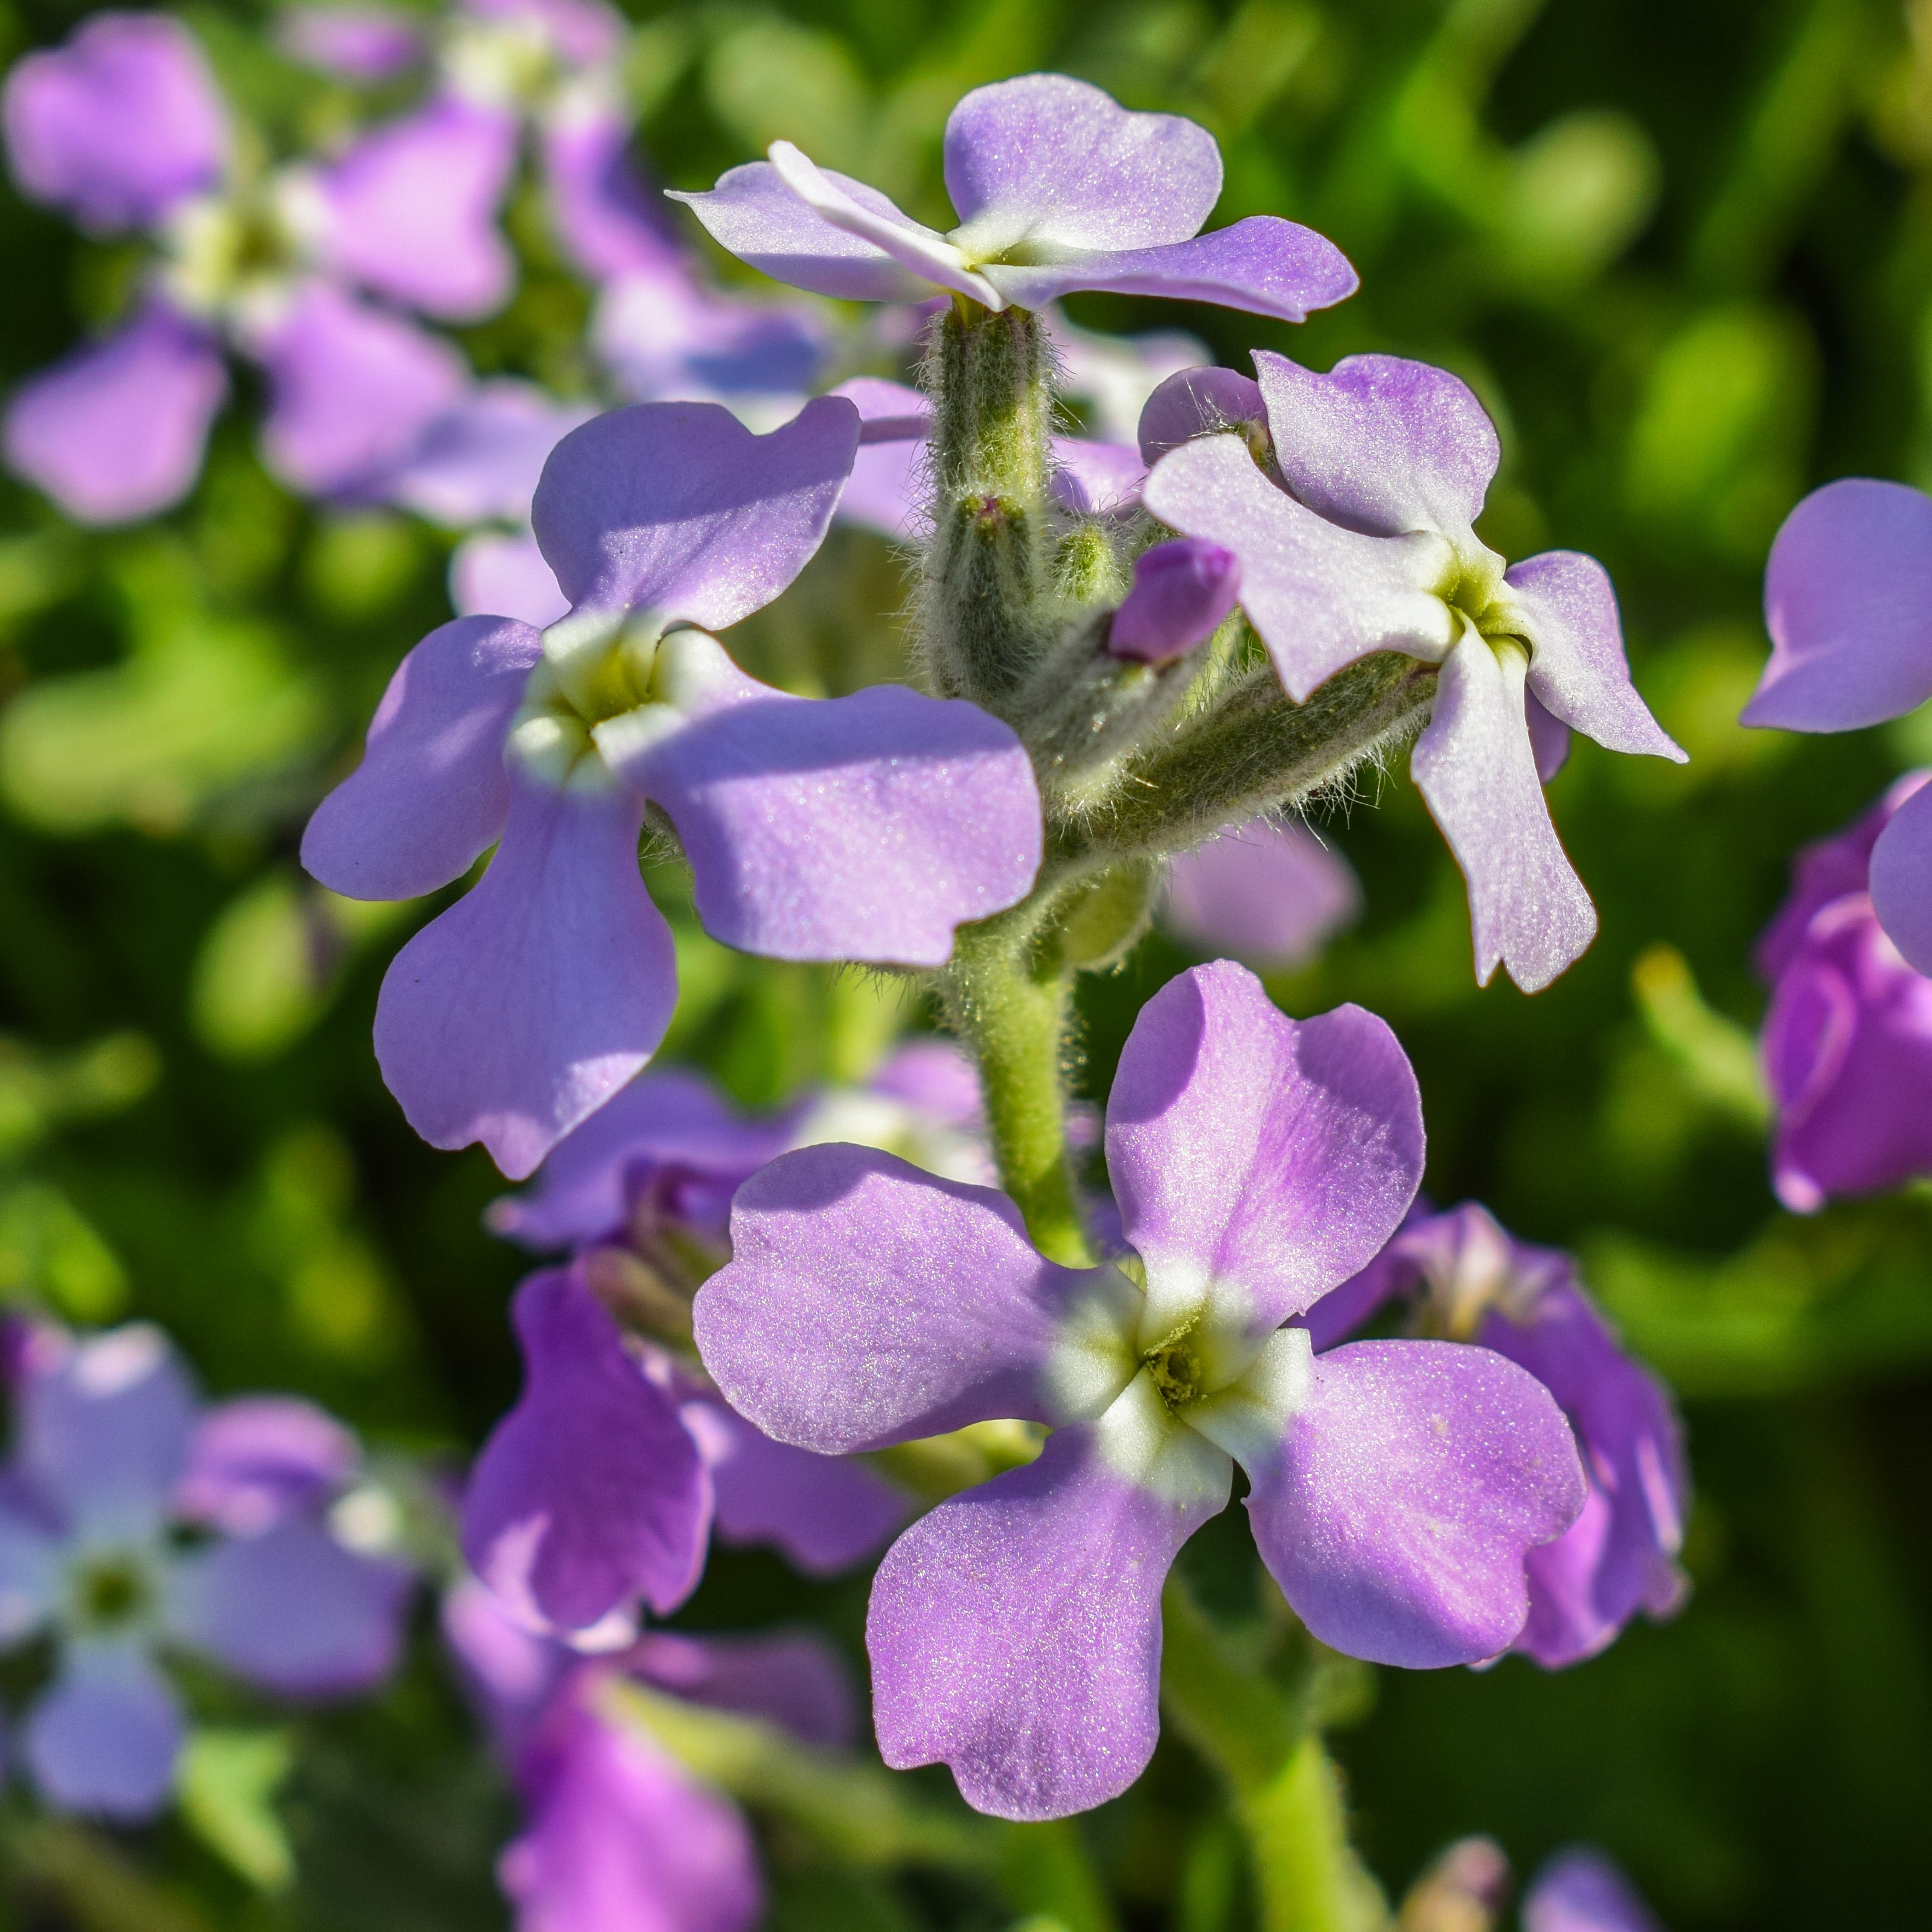
nature, blossom, plant, flower, purple, spring, herb, botany, blooming, flora, wildflower, viola, cyprus, indigenous, flowering plant, bellflower family, annual plant, land plant, violet family, dayflower family, everlasting sweet pea, dame's rocket, matthiola tricuspidata